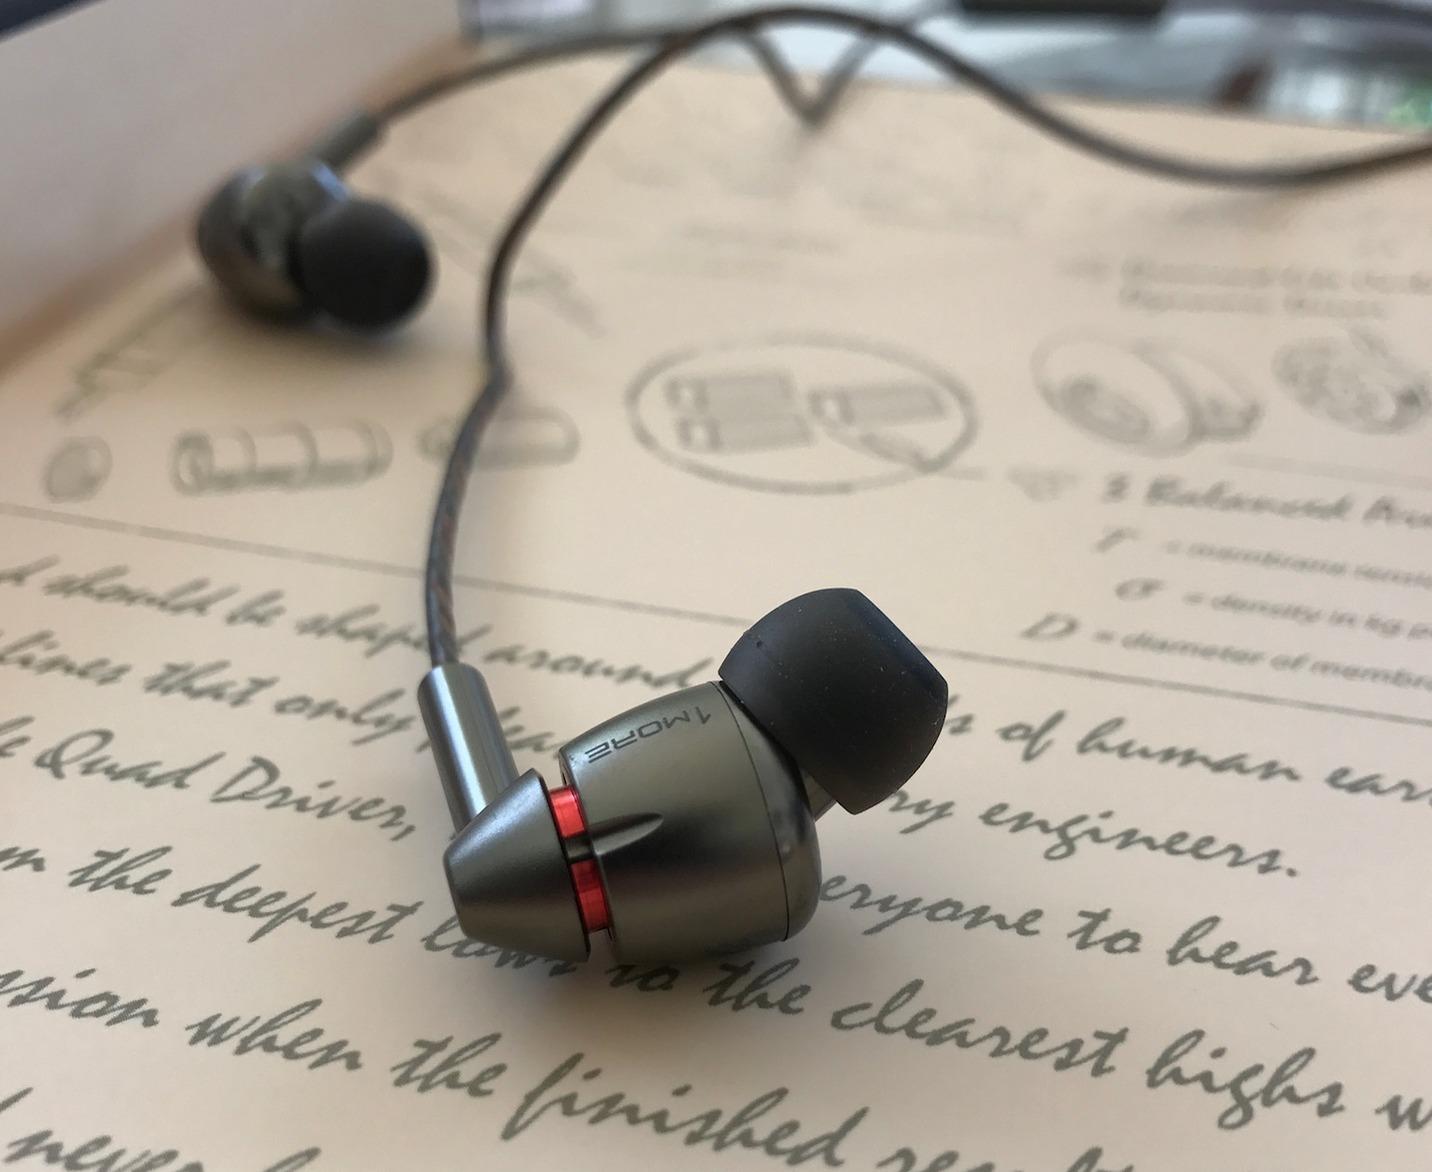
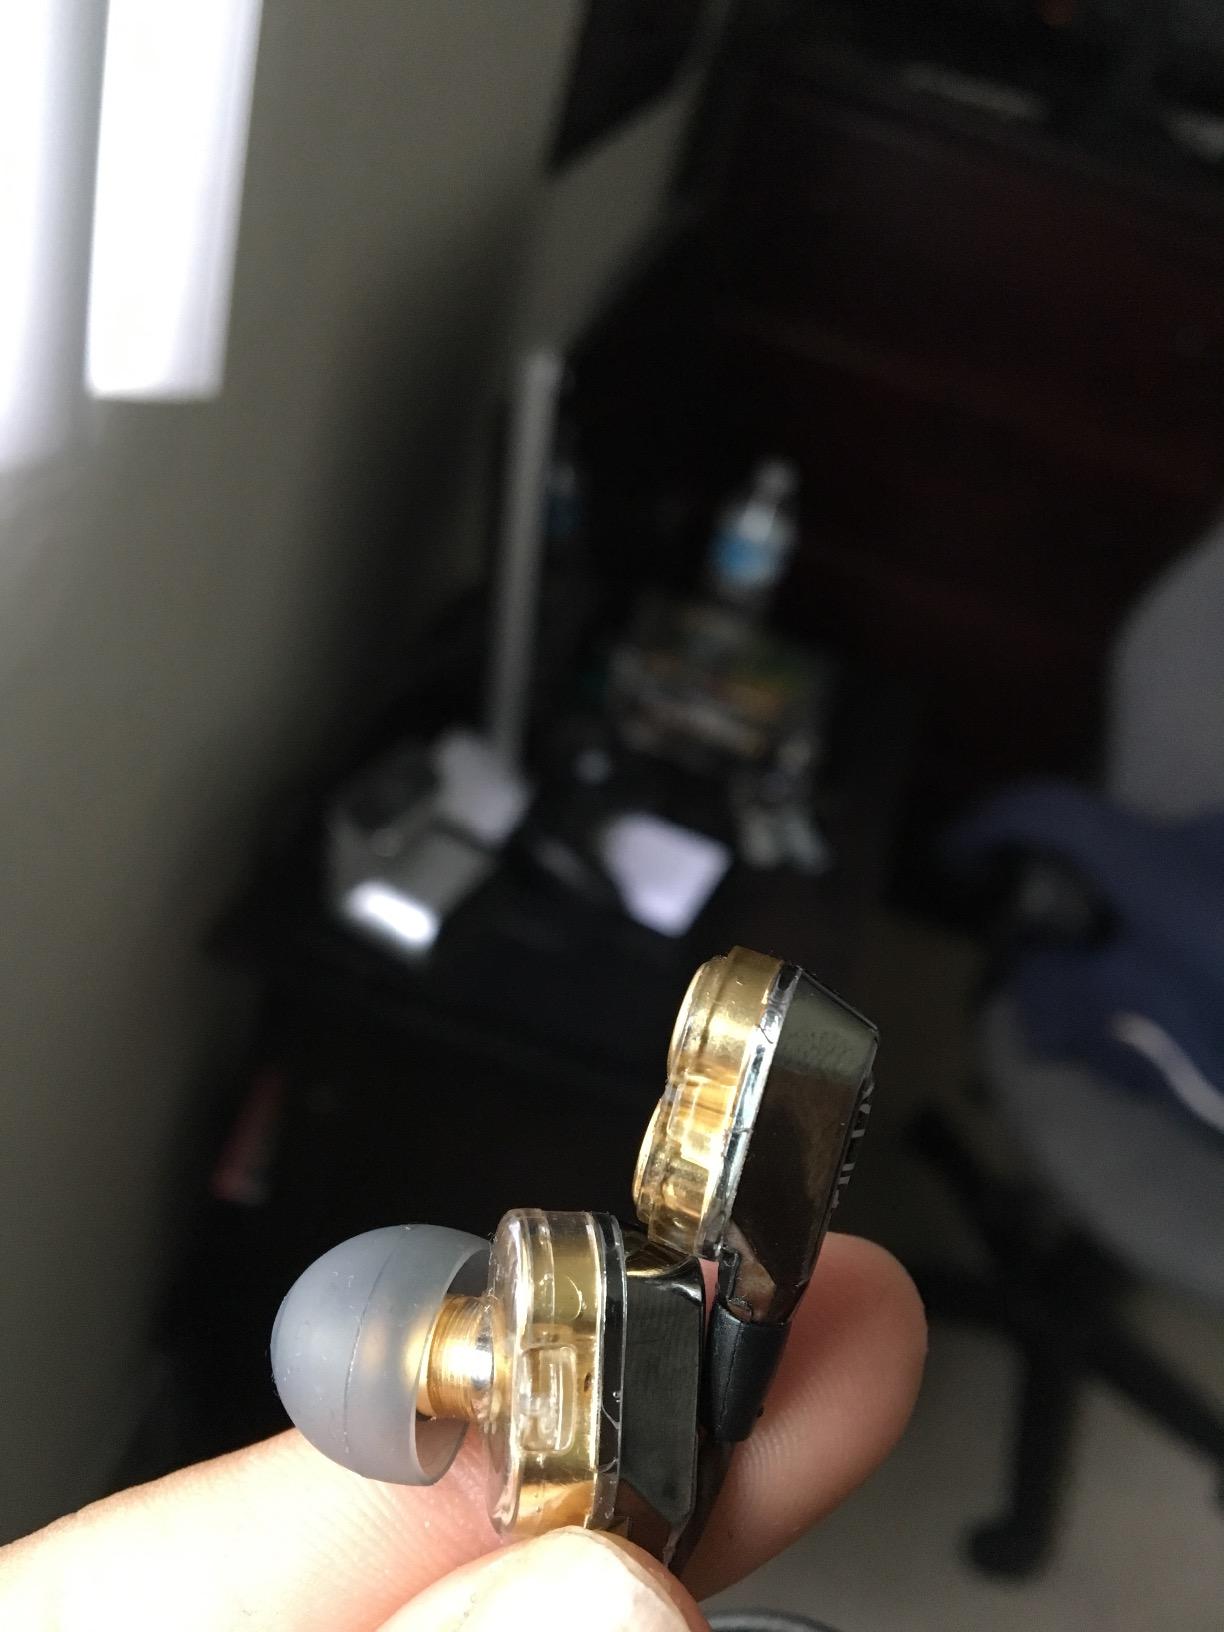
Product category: headphones
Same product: no